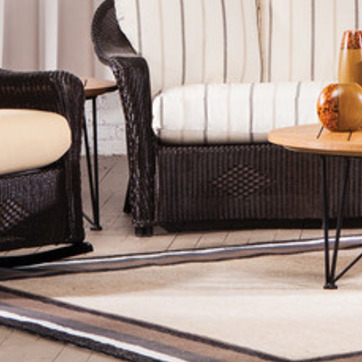
Material: other